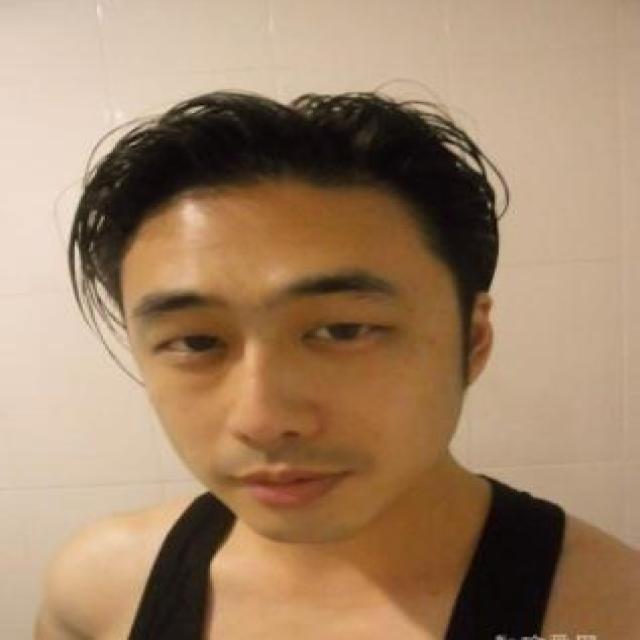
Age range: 21-44